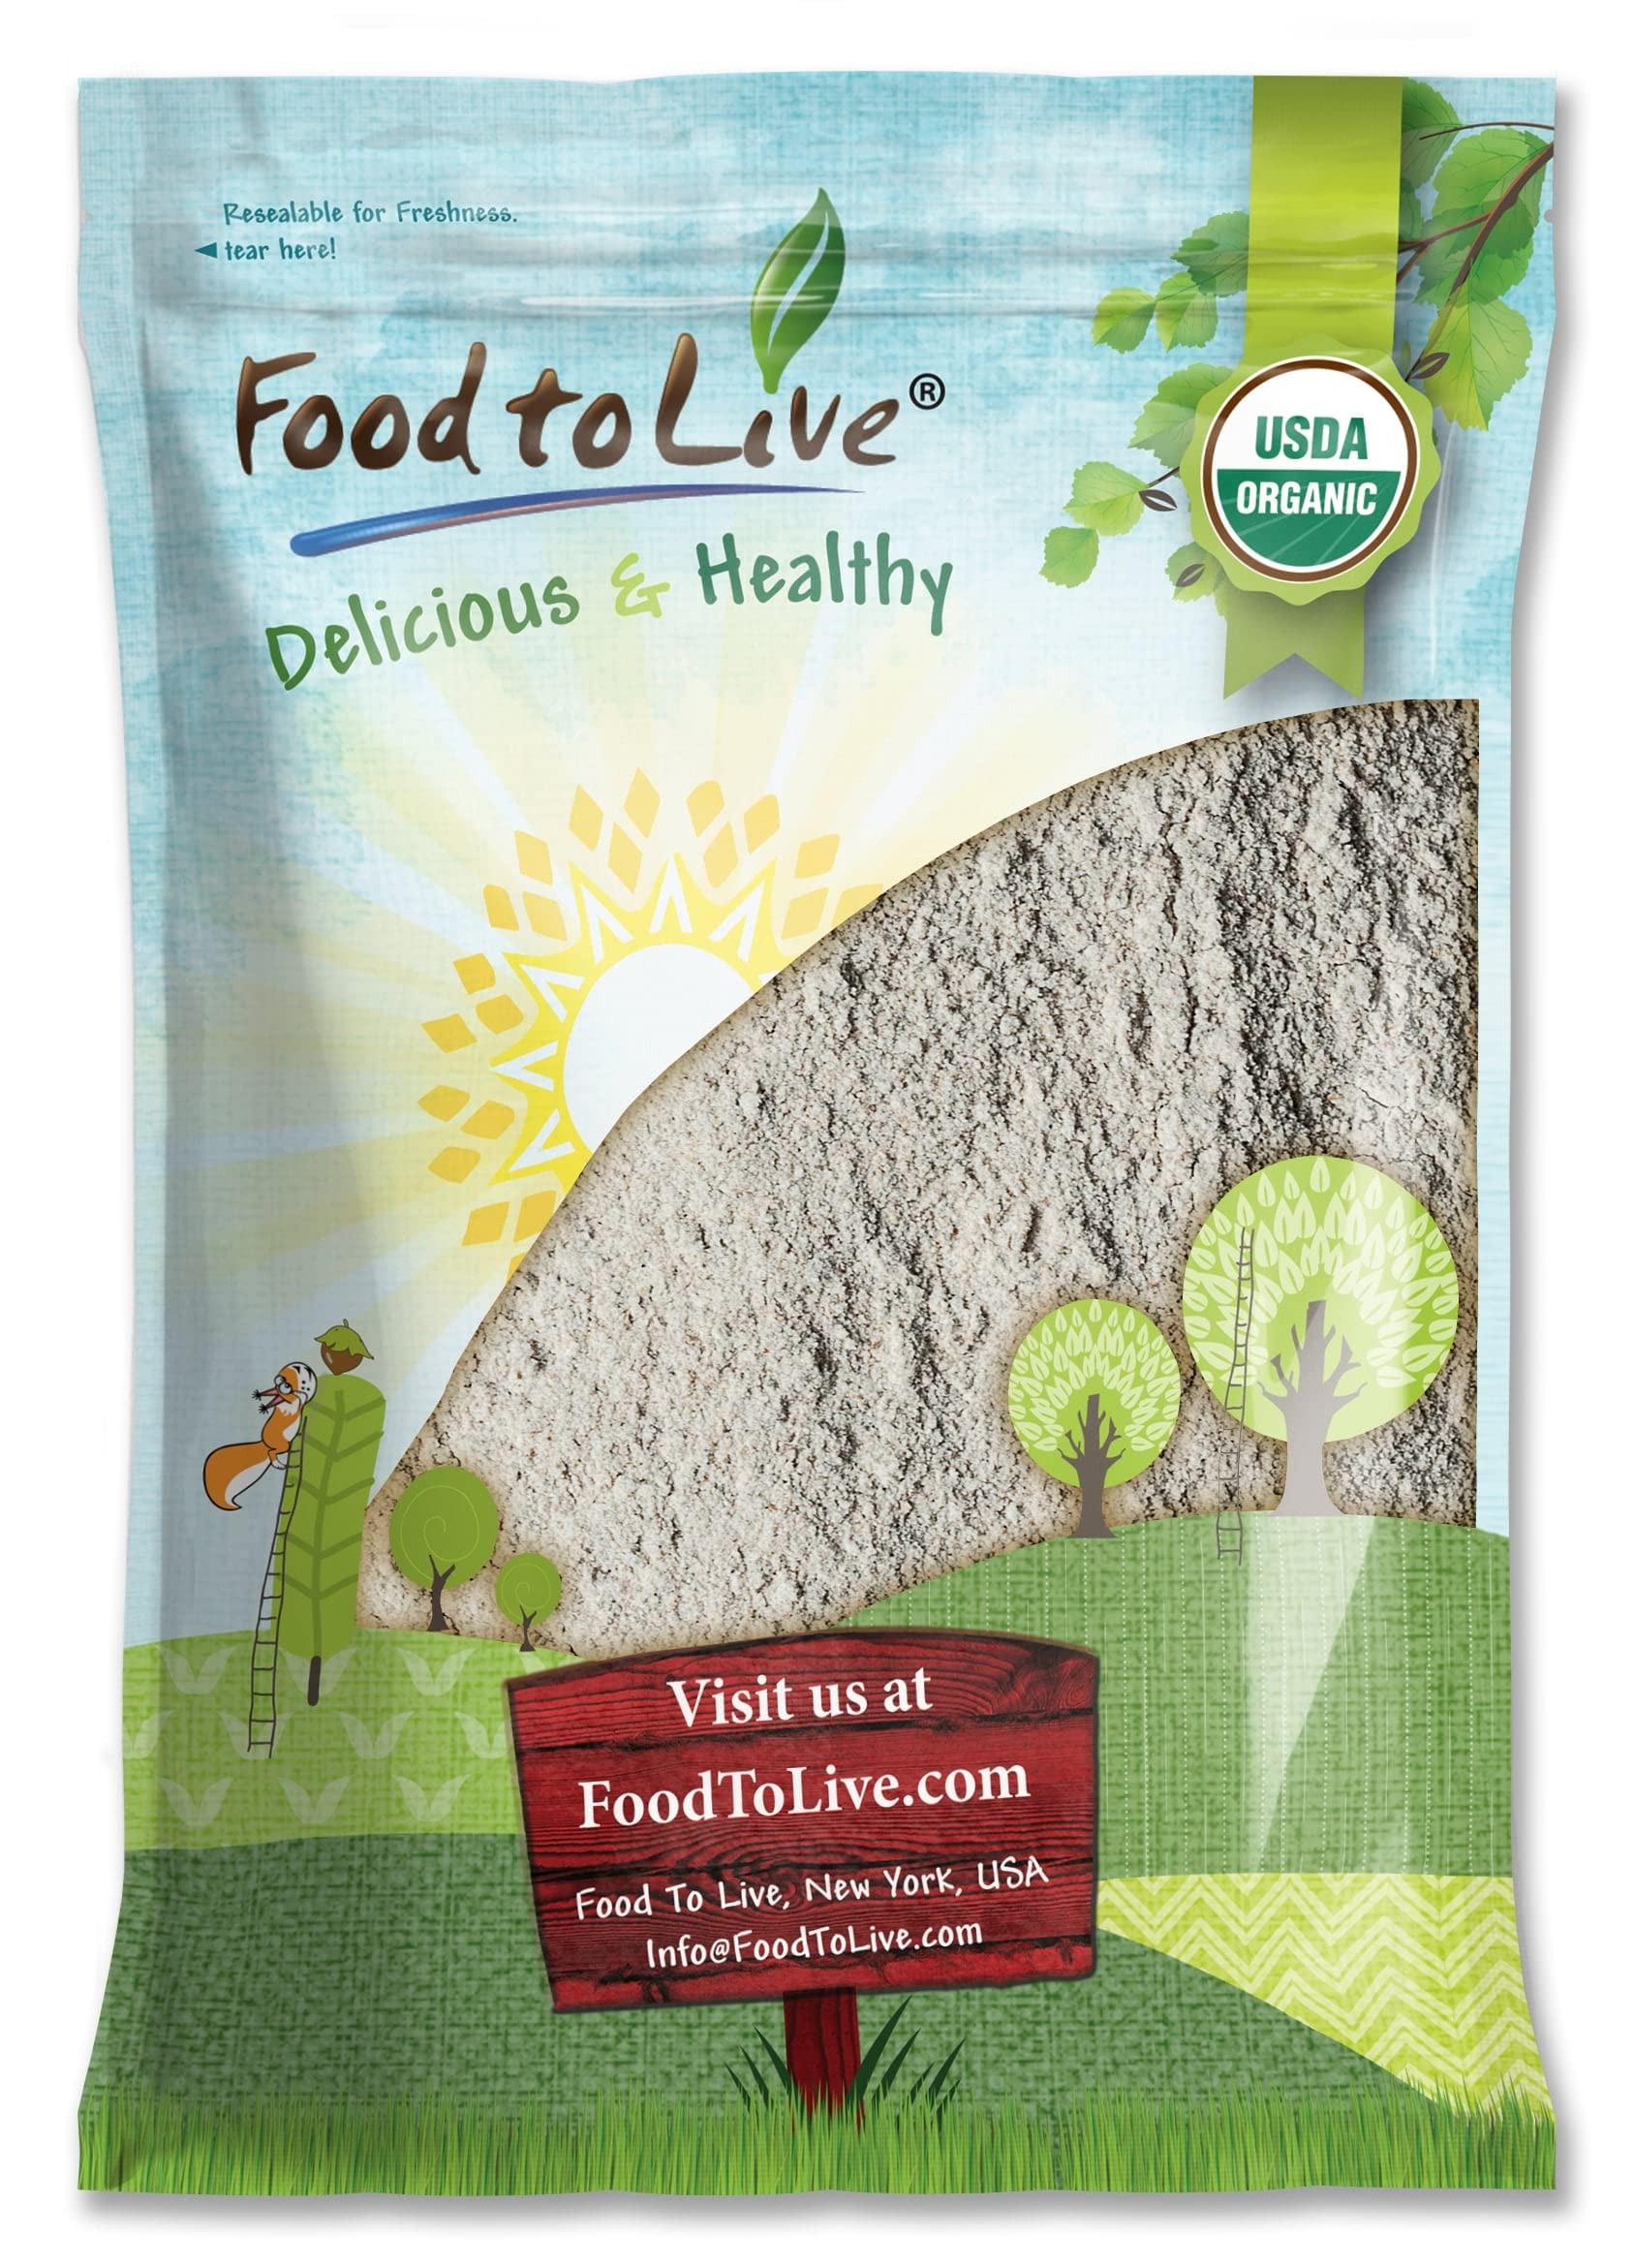
Item Name: Food to Live Organic Dark Rye Flour, 8 Pounds – Whole Grain, Non-GMO, Stone Ground, Kosher, Raw, Vegan, Bulk, Great for Baking Bread, Product of the USA
Bullet Point 1: ✔️ ORGANIC: Food to Live Organic Rye Flour is a 100% non-GMO organic product.
Bullet Point 2: ✔️ NUTRITIOUS AND TASTY: Food to Live Organic Rye Flour contains vitamins and minerals.
Bullet Point 3: ✔️ WIDE USE IN BAKING: Great for baking a variety of vegan cakes and cookies.
Bullet Point 4: ✔️ GREAT IN WEIGHT MANAGEMENT: Organic Rye Flour has fiber and nutrients, although low in calories.
Bullet Point 5: ✔️ LOW GLYCEMIC INDEX: Organic Rye Flour has a low glycemic index.
Value: 128.0
Unit: Ounce

Price: 26.55